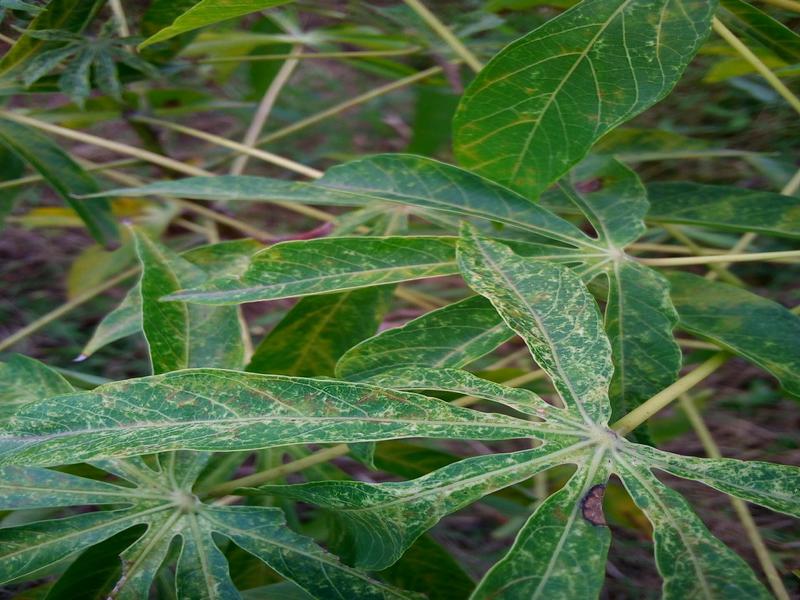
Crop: cassava
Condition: green_mottle